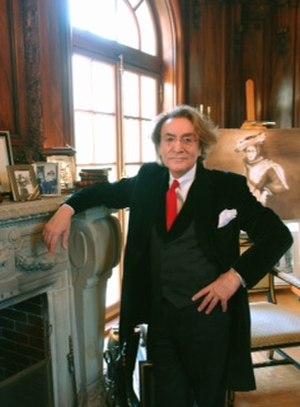
Clotaire Rapaille est un spécialiste en étude de marché, notamment sous l'angle de la psychologie et de l'anthropologie. Né en France en 1941, il est établi aux États-Unis. Il est l'auteur de The Culture Code et de 7 Secrets of Marketing in a Multi-Cultural World.